What Were You Hoping For?

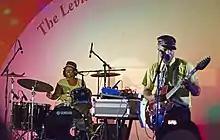
Hunt and Ruth Price (left) in concert, July 2012

"What Were You Hoping For?" was released on September 27, 2011, by Hunt's independent record label Godless Hotspot in a joint venture with Nashville-based distributor Thirty Tigers. It was distributed by RED Distribution. Thirty Tigers reached out to Hunt during 2009 and offered their distribution and marketing services to him pending the album's completion. He subsequently assembled a marketing team and Godless Hotspot. "What Were You Hoping For?" was executive-produced by music manager and executive Randy Jackson, who originally helped Hunt get his first major-label record contract in 2003. The album's cover is a photograph taken by Hunt in North Hollywood that depicts an elderly woman looking askance at a collection of white garbage bags set against a concrete wall. The interior packaging of the album also features Hunt's photography, including a kaleidoscopic collage of photographed subjects in the fold-out CD booklet.